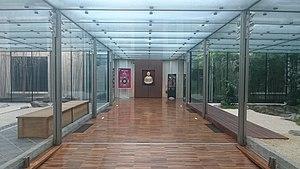
Le musée d'art oriental est un des musées les plus récents de la ville piémontaise de Turin dans le nord de l'Italie. Il se trouve dans le centre-ville à l'intérieur du Palazzo Mazzonis et abrite une des collections d'art oriental parmi les plus importantes d'Italie.